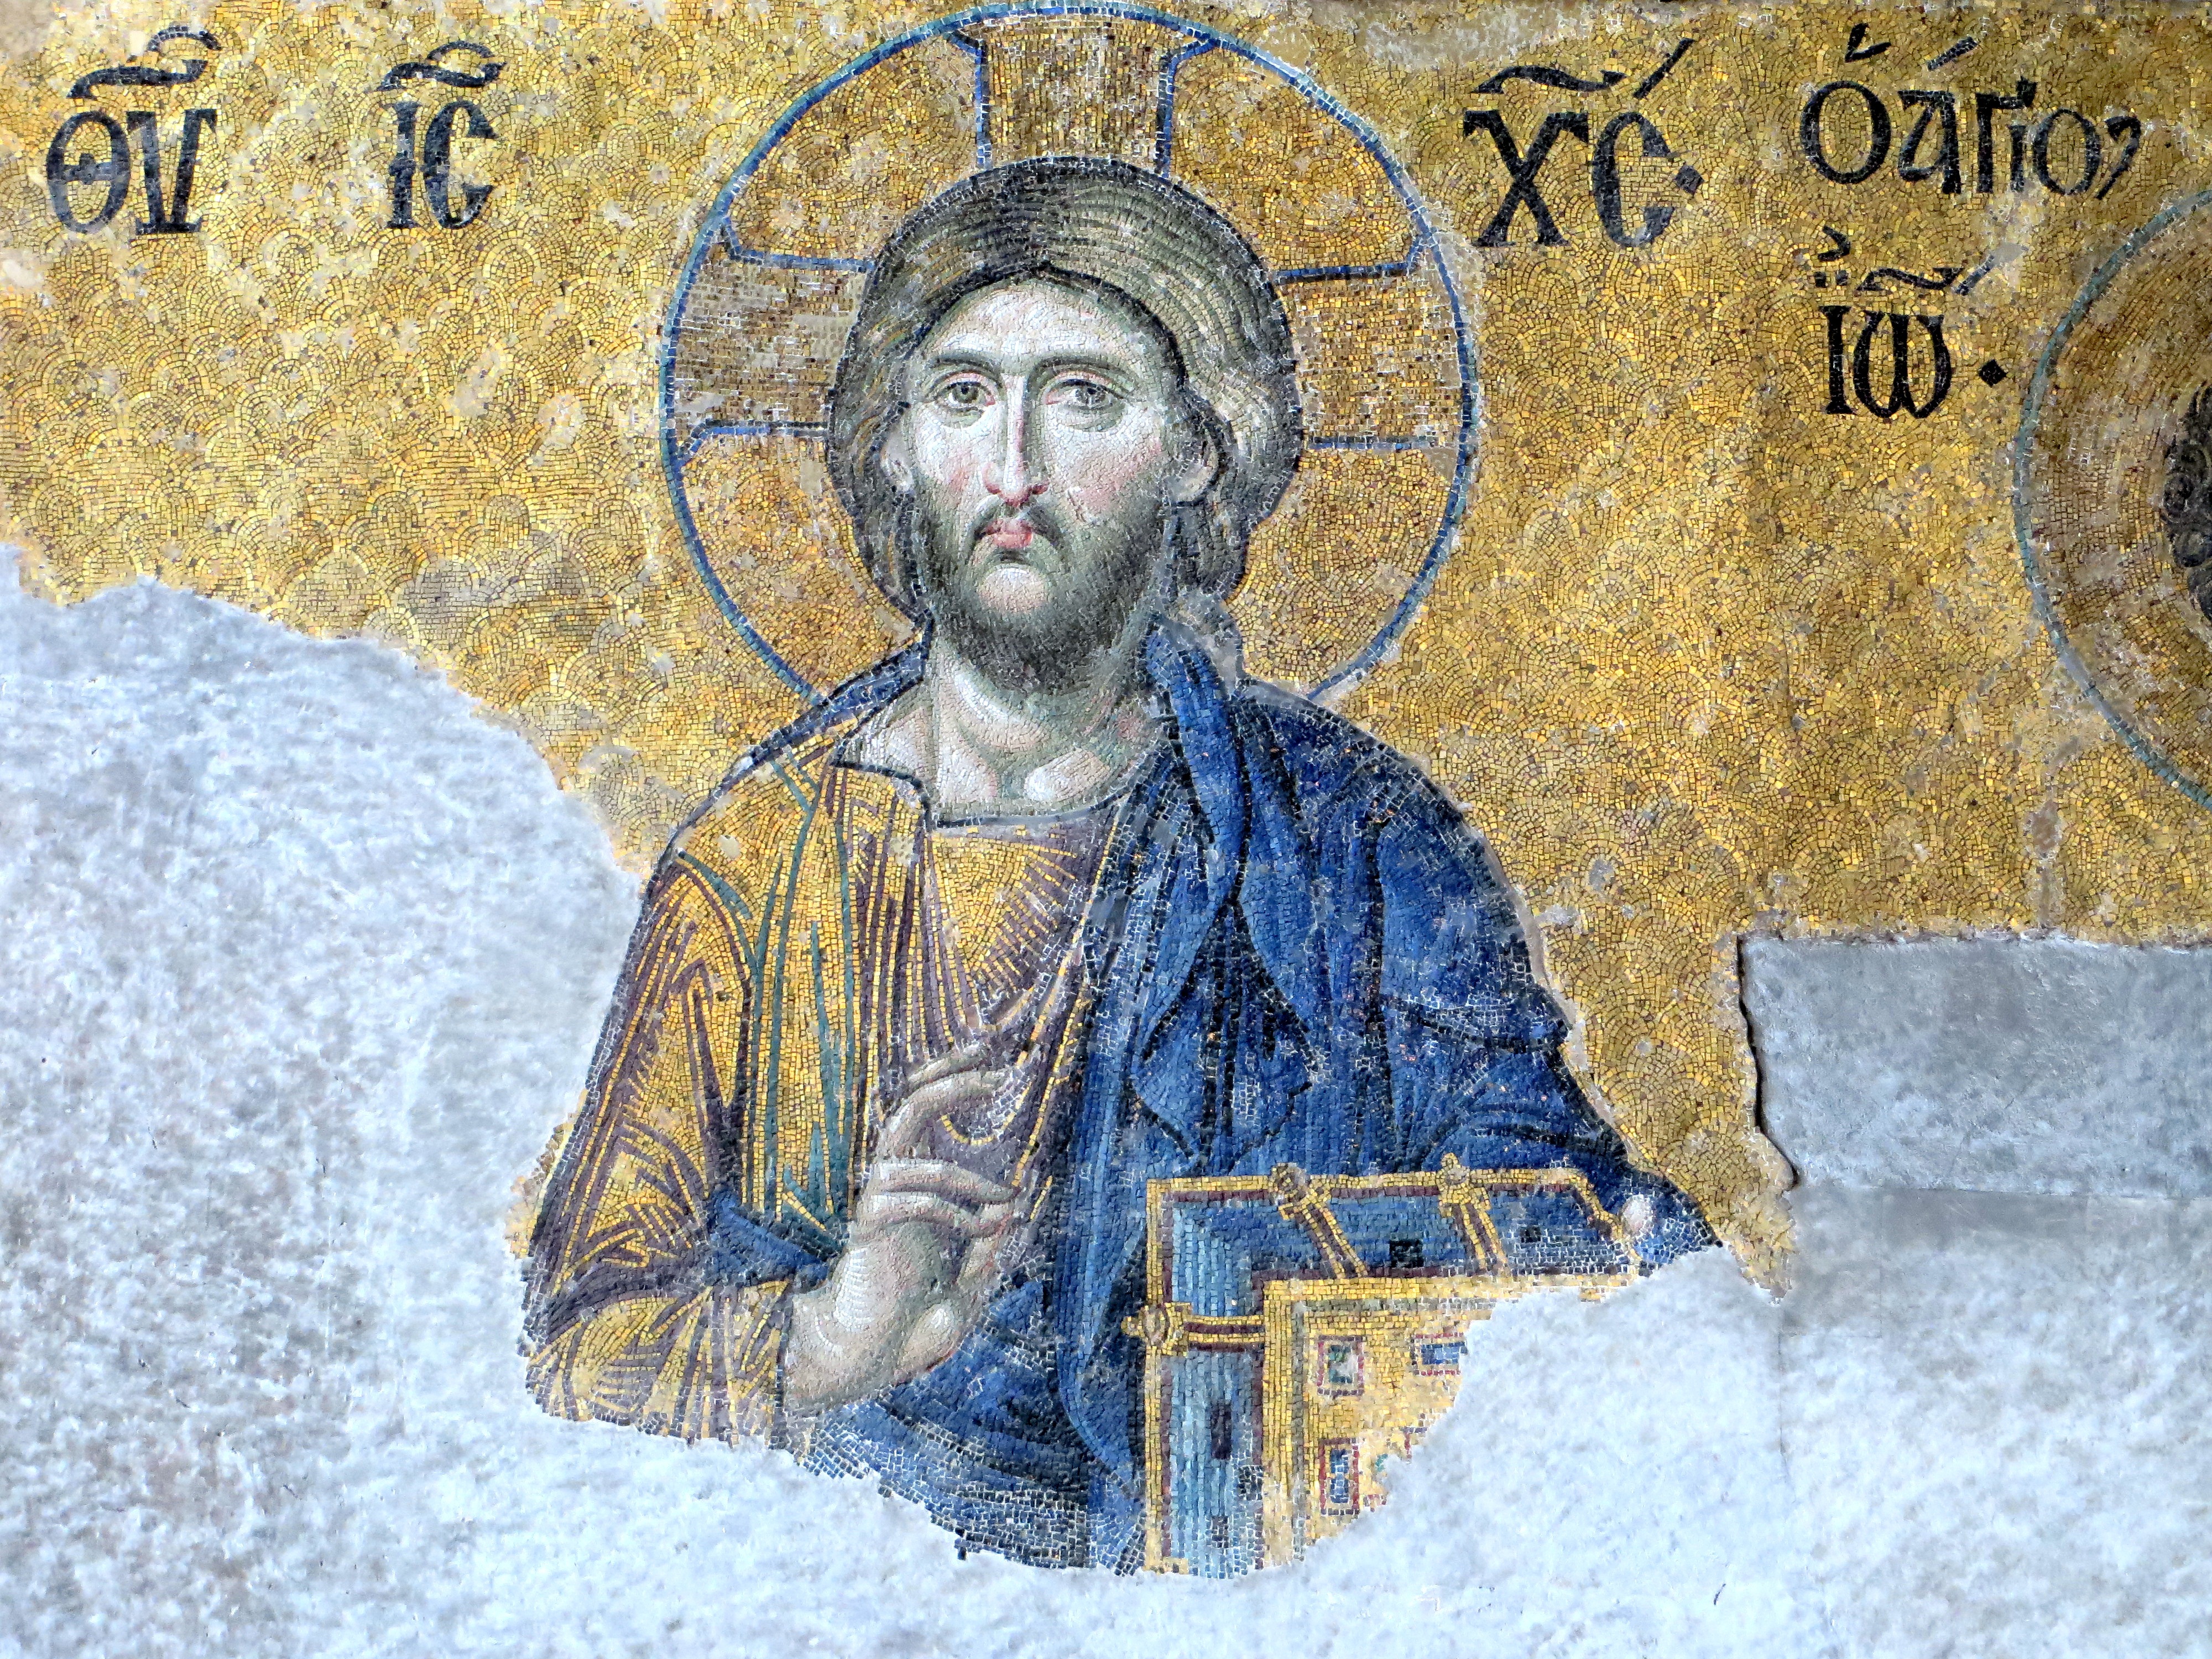
old, sign, religion, ancient, church, christian, artwork, bible, spiritual, religious, christ, art, faith, iconography, turkey, mosaic, istanbul, jesus, christianity, holy, icon, devotion, mythology, constantinople, pantocrator, biblical, jesus christ, ancient art, hagia sophia, 13th century, christian symbols, deisius, ancient history